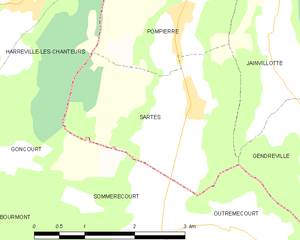
Carte des communes françaises Sartes